Birket Church

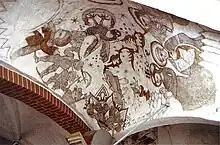
Frescos in the chancel

The wooden bell tower which stands apart from the church near the main entrance to the churchyard is the best preserved example of its kind in Denmark's country churches and one of the finest Medieval timber structures still standing in Denmark and possibly the oldest. Built on the top of an ancient burial mound, it consists of a heavy framework of oak on a fieldstone foundation. The exterior covering of tarred planks has been replaced several times over the years, most recently in 1974. It was one of the bell towers studied when the open-air museum Middelaldercentret on western Lolland build a bell tower in 2009.